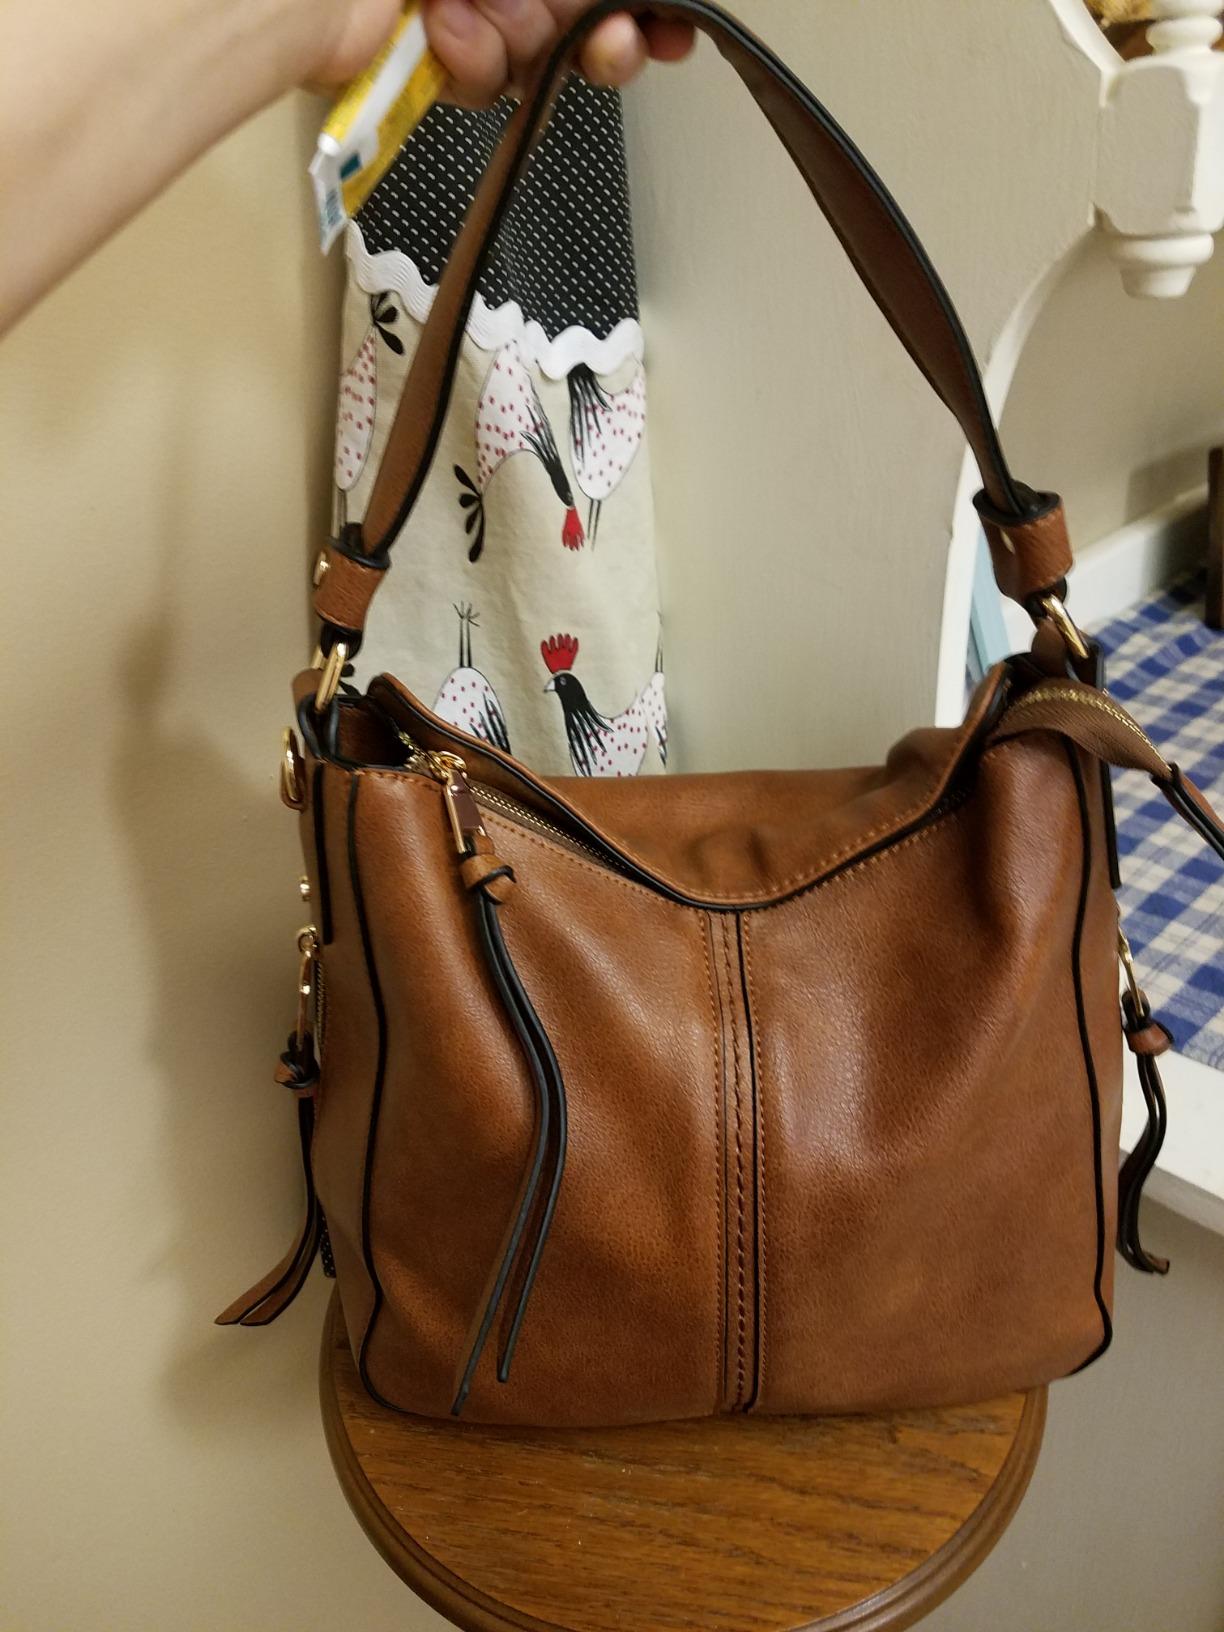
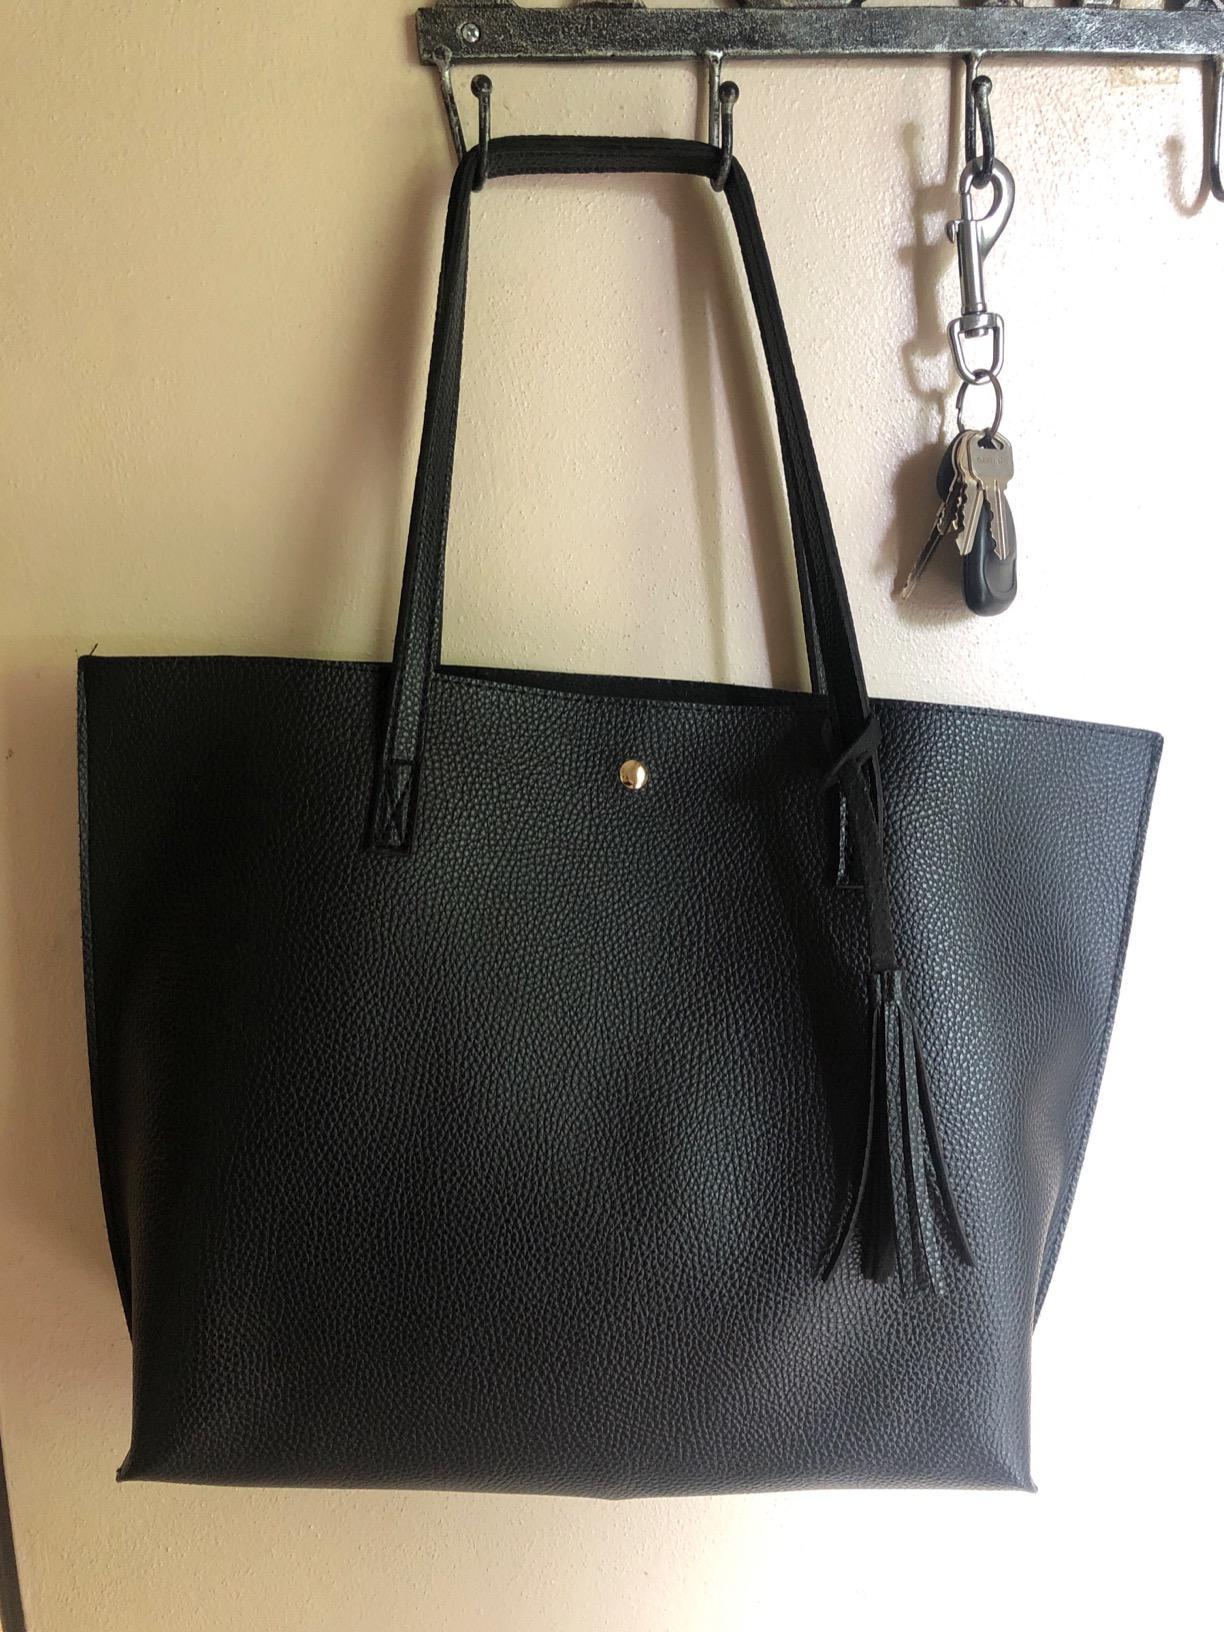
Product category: accessories_handbag
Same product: no